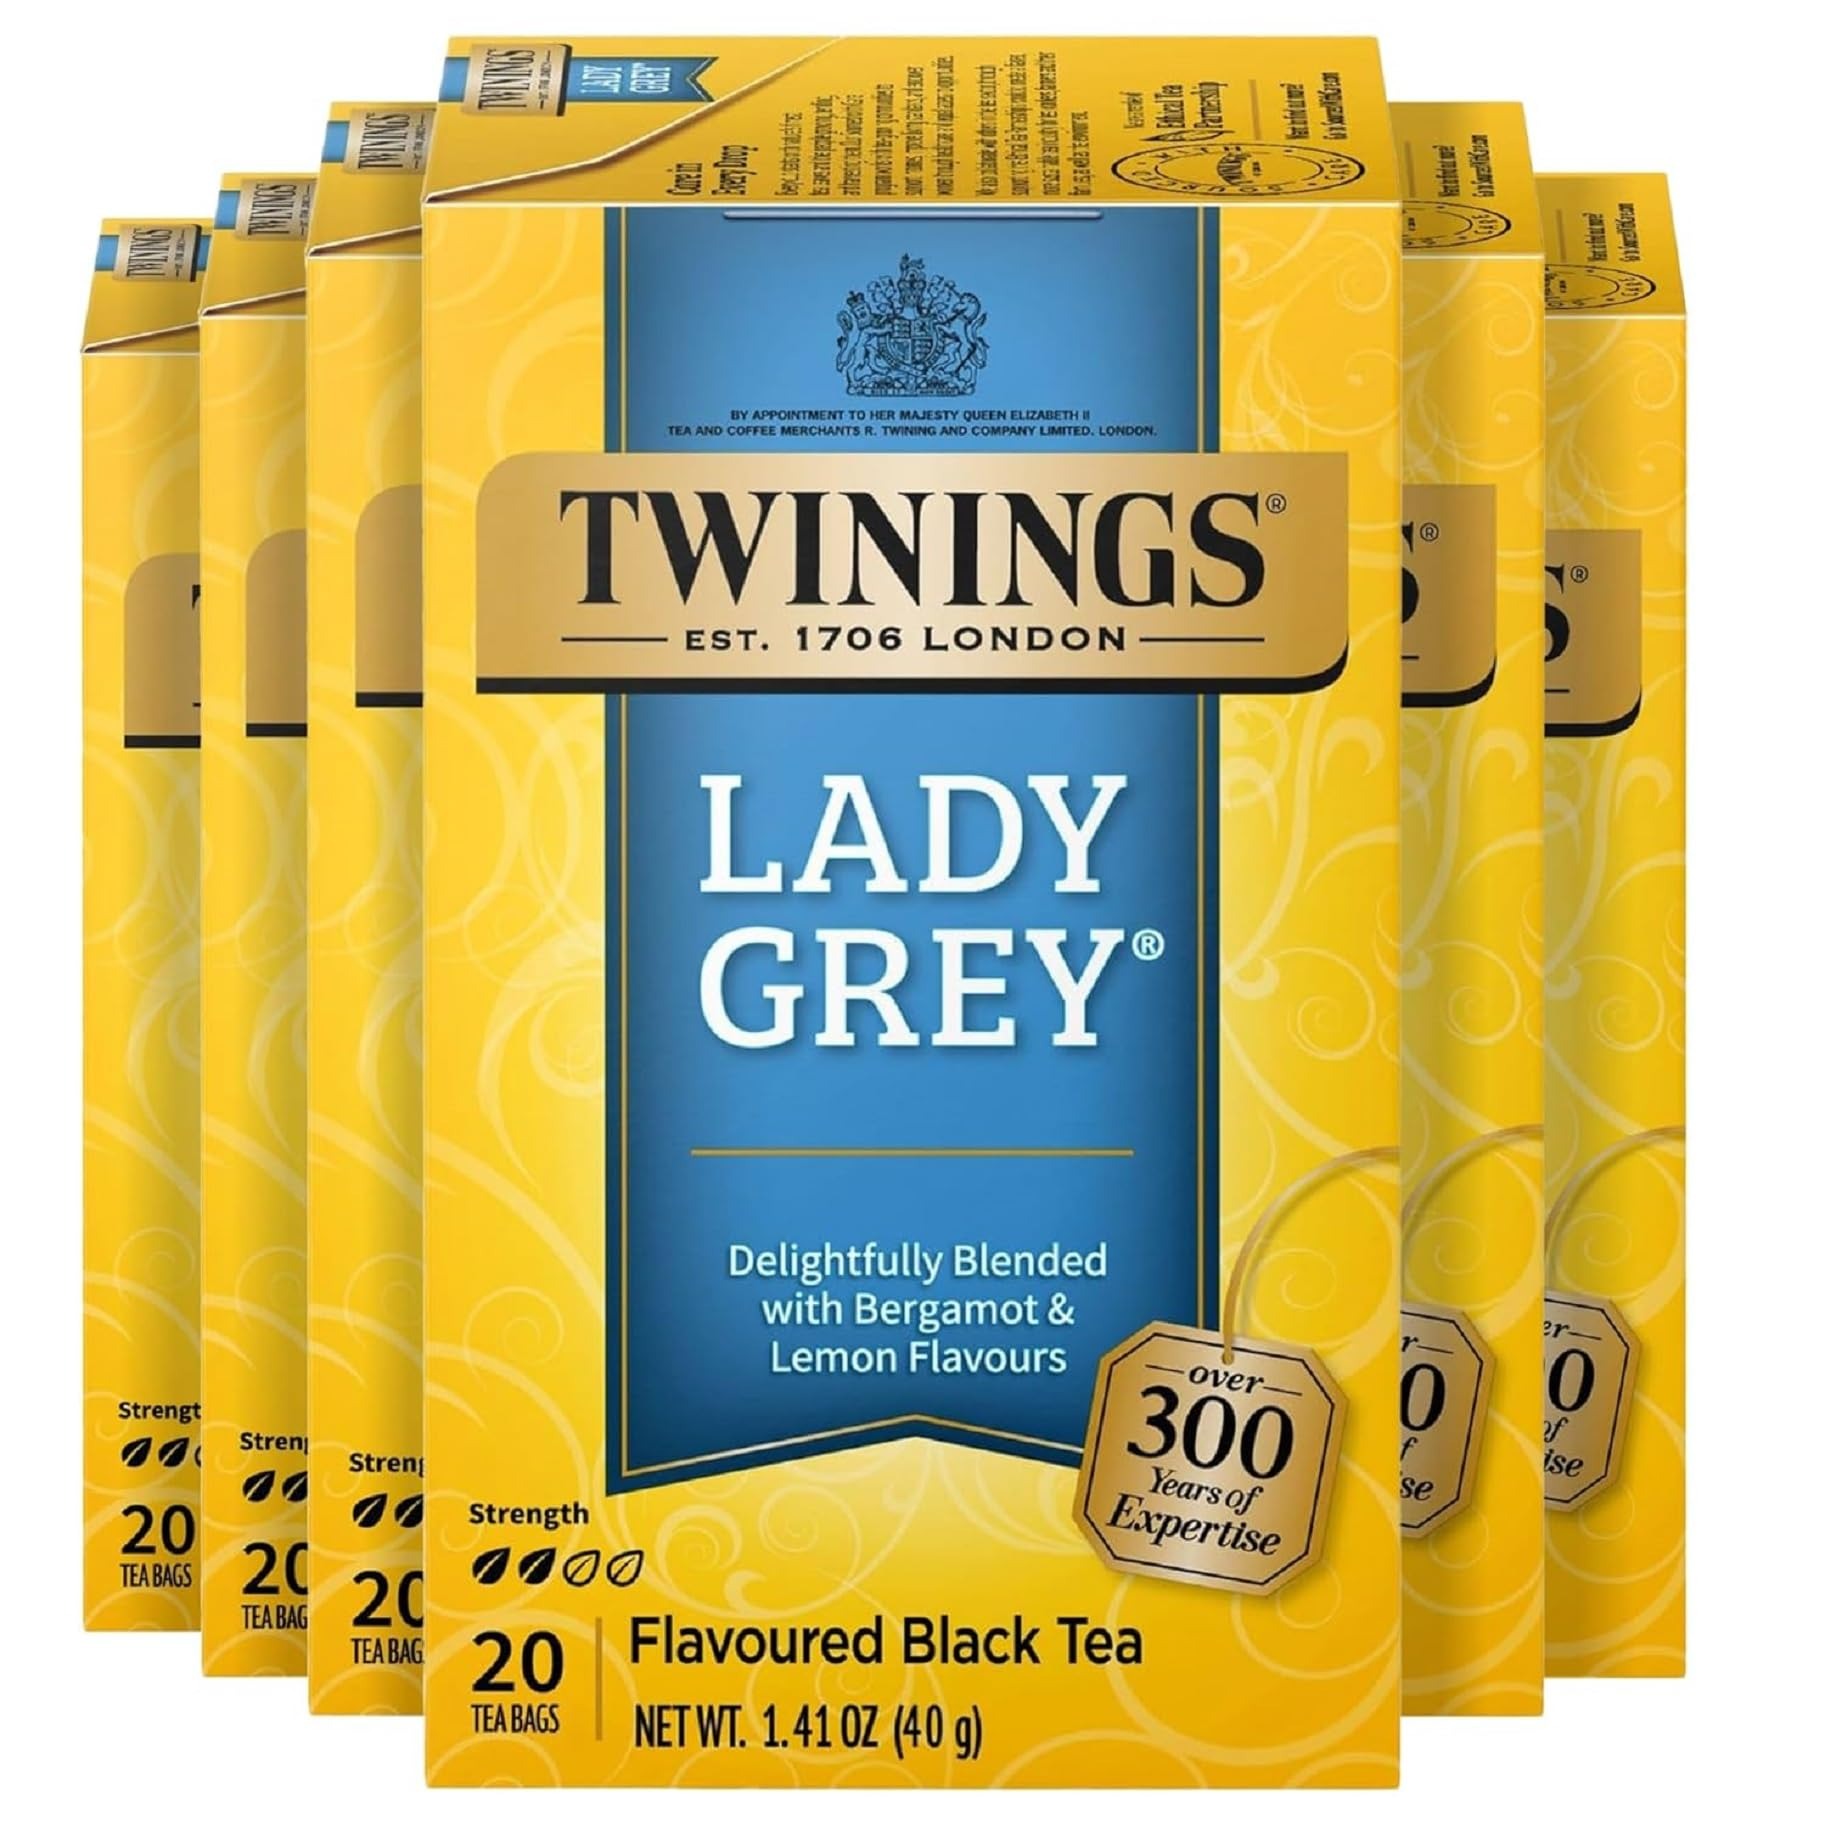
Item Name: Twinings Lady Grey Black Tea Individually Wrapped Bags, 20 Count (Pack of 6), Orange & Lemon Peel with a Hint of Bergamot, Caffeinated, Enjoy Hot or Iced | Packaging May Vary
Bullet Point 1: Twinings Lady Grey Individually Wrapped Tea Bags, 20 Count Pack of 6, Black Tea, Orange Peel & Lemon Peel, Caffeinated
Bullet Point 2: SOFTER, MORE ELEGANT VERSION OF EARL GREY: This light, mild taste originates from teas grown in the humid, subtropical climates of China and Central Africa, while low-grown teas from India provide its bright amber colour; Caffeinated, 20-Count, Pack of 6
Bullet Point 3: BLACK TEA & CITRUS: Orange peel, lemon peel and other citrus fruit flavours added Black Tea yield a fresh, uplifting tea that just may become one of your new favourites!
Bullet Point 4: HOT TEA: Pour boiling water over tea bag, steep for 3-5 minutes, remove and enjoy!
Bullet Point 5: ICED TEA: Fill half a pitcher with boiling water, steep 4 tea bags for 3 minutes, remove, then add ice to desired strength. Or use 1 tea bag in a heat-resistant glass. Enjoy immediately!
Bullet Point 6: INDIVIDUALLY SEALED TEA BAGS STAY FRESH: Take your tea on the go in your purse, workout bag, backpack, school or work desk or car; Each tea bag is sealed for freshness so every cup of Twinings is the perfect cup of Twinings
Bullet Point 7: DRINK IN LIFE: With a signature blend of tradition and innovation, Twinings encourages tea lovers to "Drink In Life" by taking small steps towards feeling good and living well, one sip at a time
Value: 120.0
Unit: Count

Price: 15.815